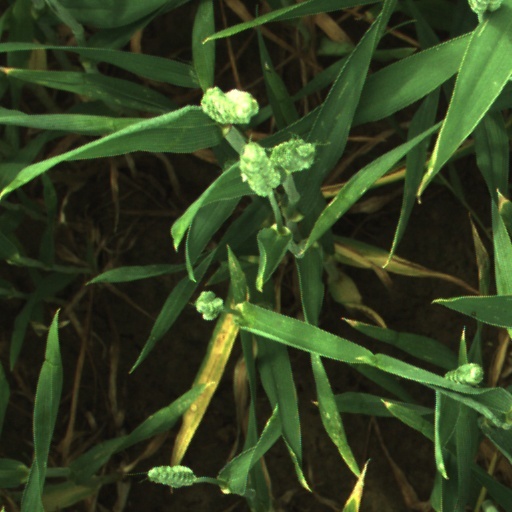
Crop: wheat